Israeli printmaking

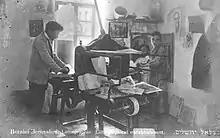
Bezalel Jerusalem, Lithographical Establishment, Photograph by Ya'acov Ben-Dov. Jerusalem Print Workshop collection

With the establishment of the Bezalel Academy of Arts and Crafts, Ephraim Moses Lilien, one of the leading illustrators in Europe, arrived in Jerusalem. His artistic style derived from the European "Jugendstil" and his work expressed the main Zionist national outlook at the time. Lilien was also in the habit of taking photographs from which he would create his drawings and prints. Despite the fact that he lived only a short time in Jerusalem, his style influenced Bezalel's main style of design.